Patalliro!

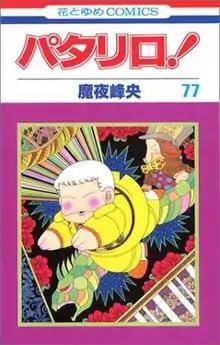
Cover of "tankōbon" volume 77, featuring Patalliro the 8th in his iconic pose.

is a Japanese manga series written and illustrated by Mineo Maya. The comedy manga was serialized in "Hana to Yume" from 1978 to 1990, before switching to "Bessatsu Hana to Yume" in 1991, and now currently is serialized on the app (マンガPark) since 2020.